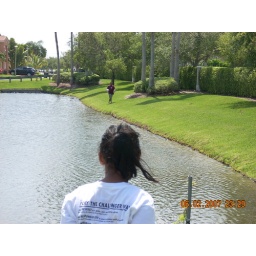
mamoo kicked the ball in the lake again but he got it in the end